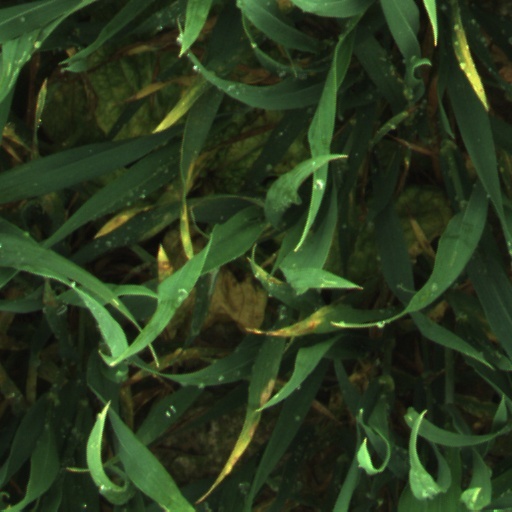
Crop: wheat